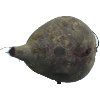
Label: Beetroot 1